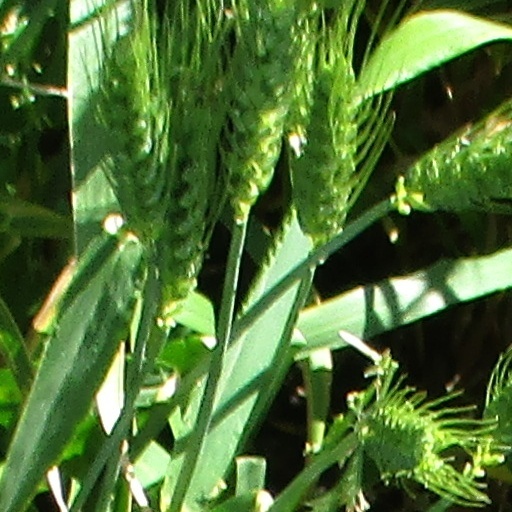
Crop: wheat